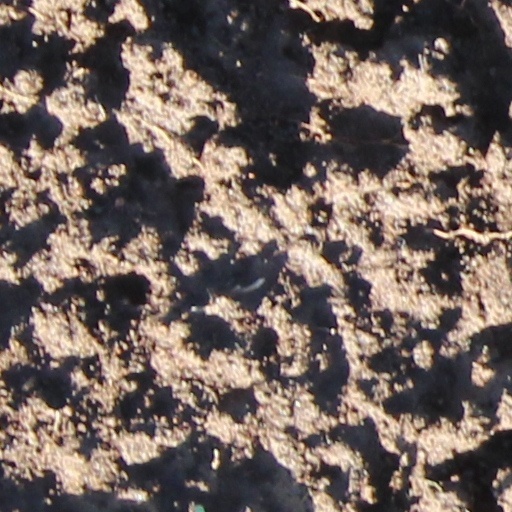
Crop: wheat